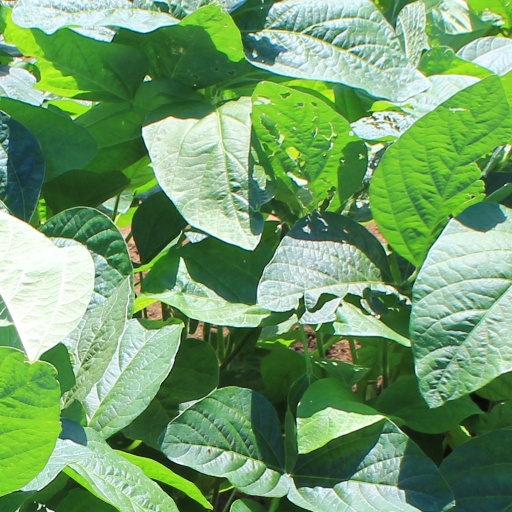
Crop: soybean